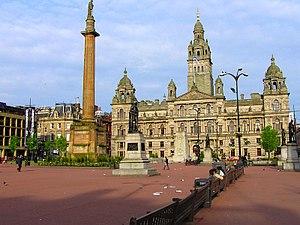
George Square est une place publique de Glasgow en Écosse. Située dans le centre de la ville, elle est nommée d'après le roi George III.
Cet article recense les plus grandes places urbaines, pour ce qui est de la superficie.